Moses

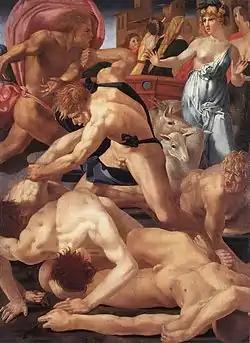
"Moses Defends Jethro's Daughters" by Rosso Fiorentino, c. 1523–1524

Non-biblical writings about Jews, with references to the role of Moses, first appear at the beginning of the Hellenistic period, from 323 BCE to about 146 BCE. Shmuel notes that "a characteristic of this literature is the high honour in which it holds the peoples of the East in general and some specific groups among these peoples".